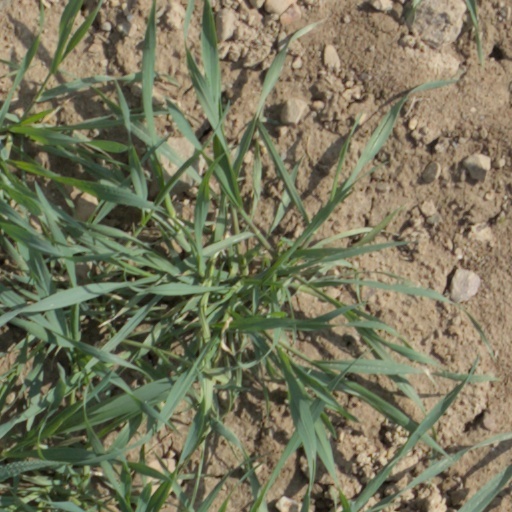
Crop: wheat